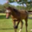
Label: horse